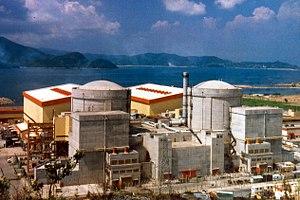
L'histoire du programme nucléaire civil de la France relate le cheminement qui a conduit la France à devenir le deuxième pays producteur d'électricité nucléaire dans le monde, tant par le nombre de réacteurs en activité que par la puissance installée et la quantité d'énergie électrique produite. Depuis les années 1990, les trois quarts de l’électricité française sont d’origine nucléaire ; en 2018 cette part est de 71,7 %.